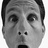
Emotion: surprise